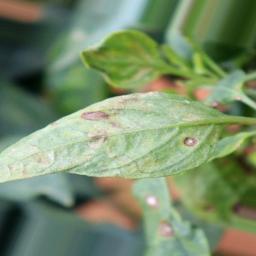
Label: cercospora